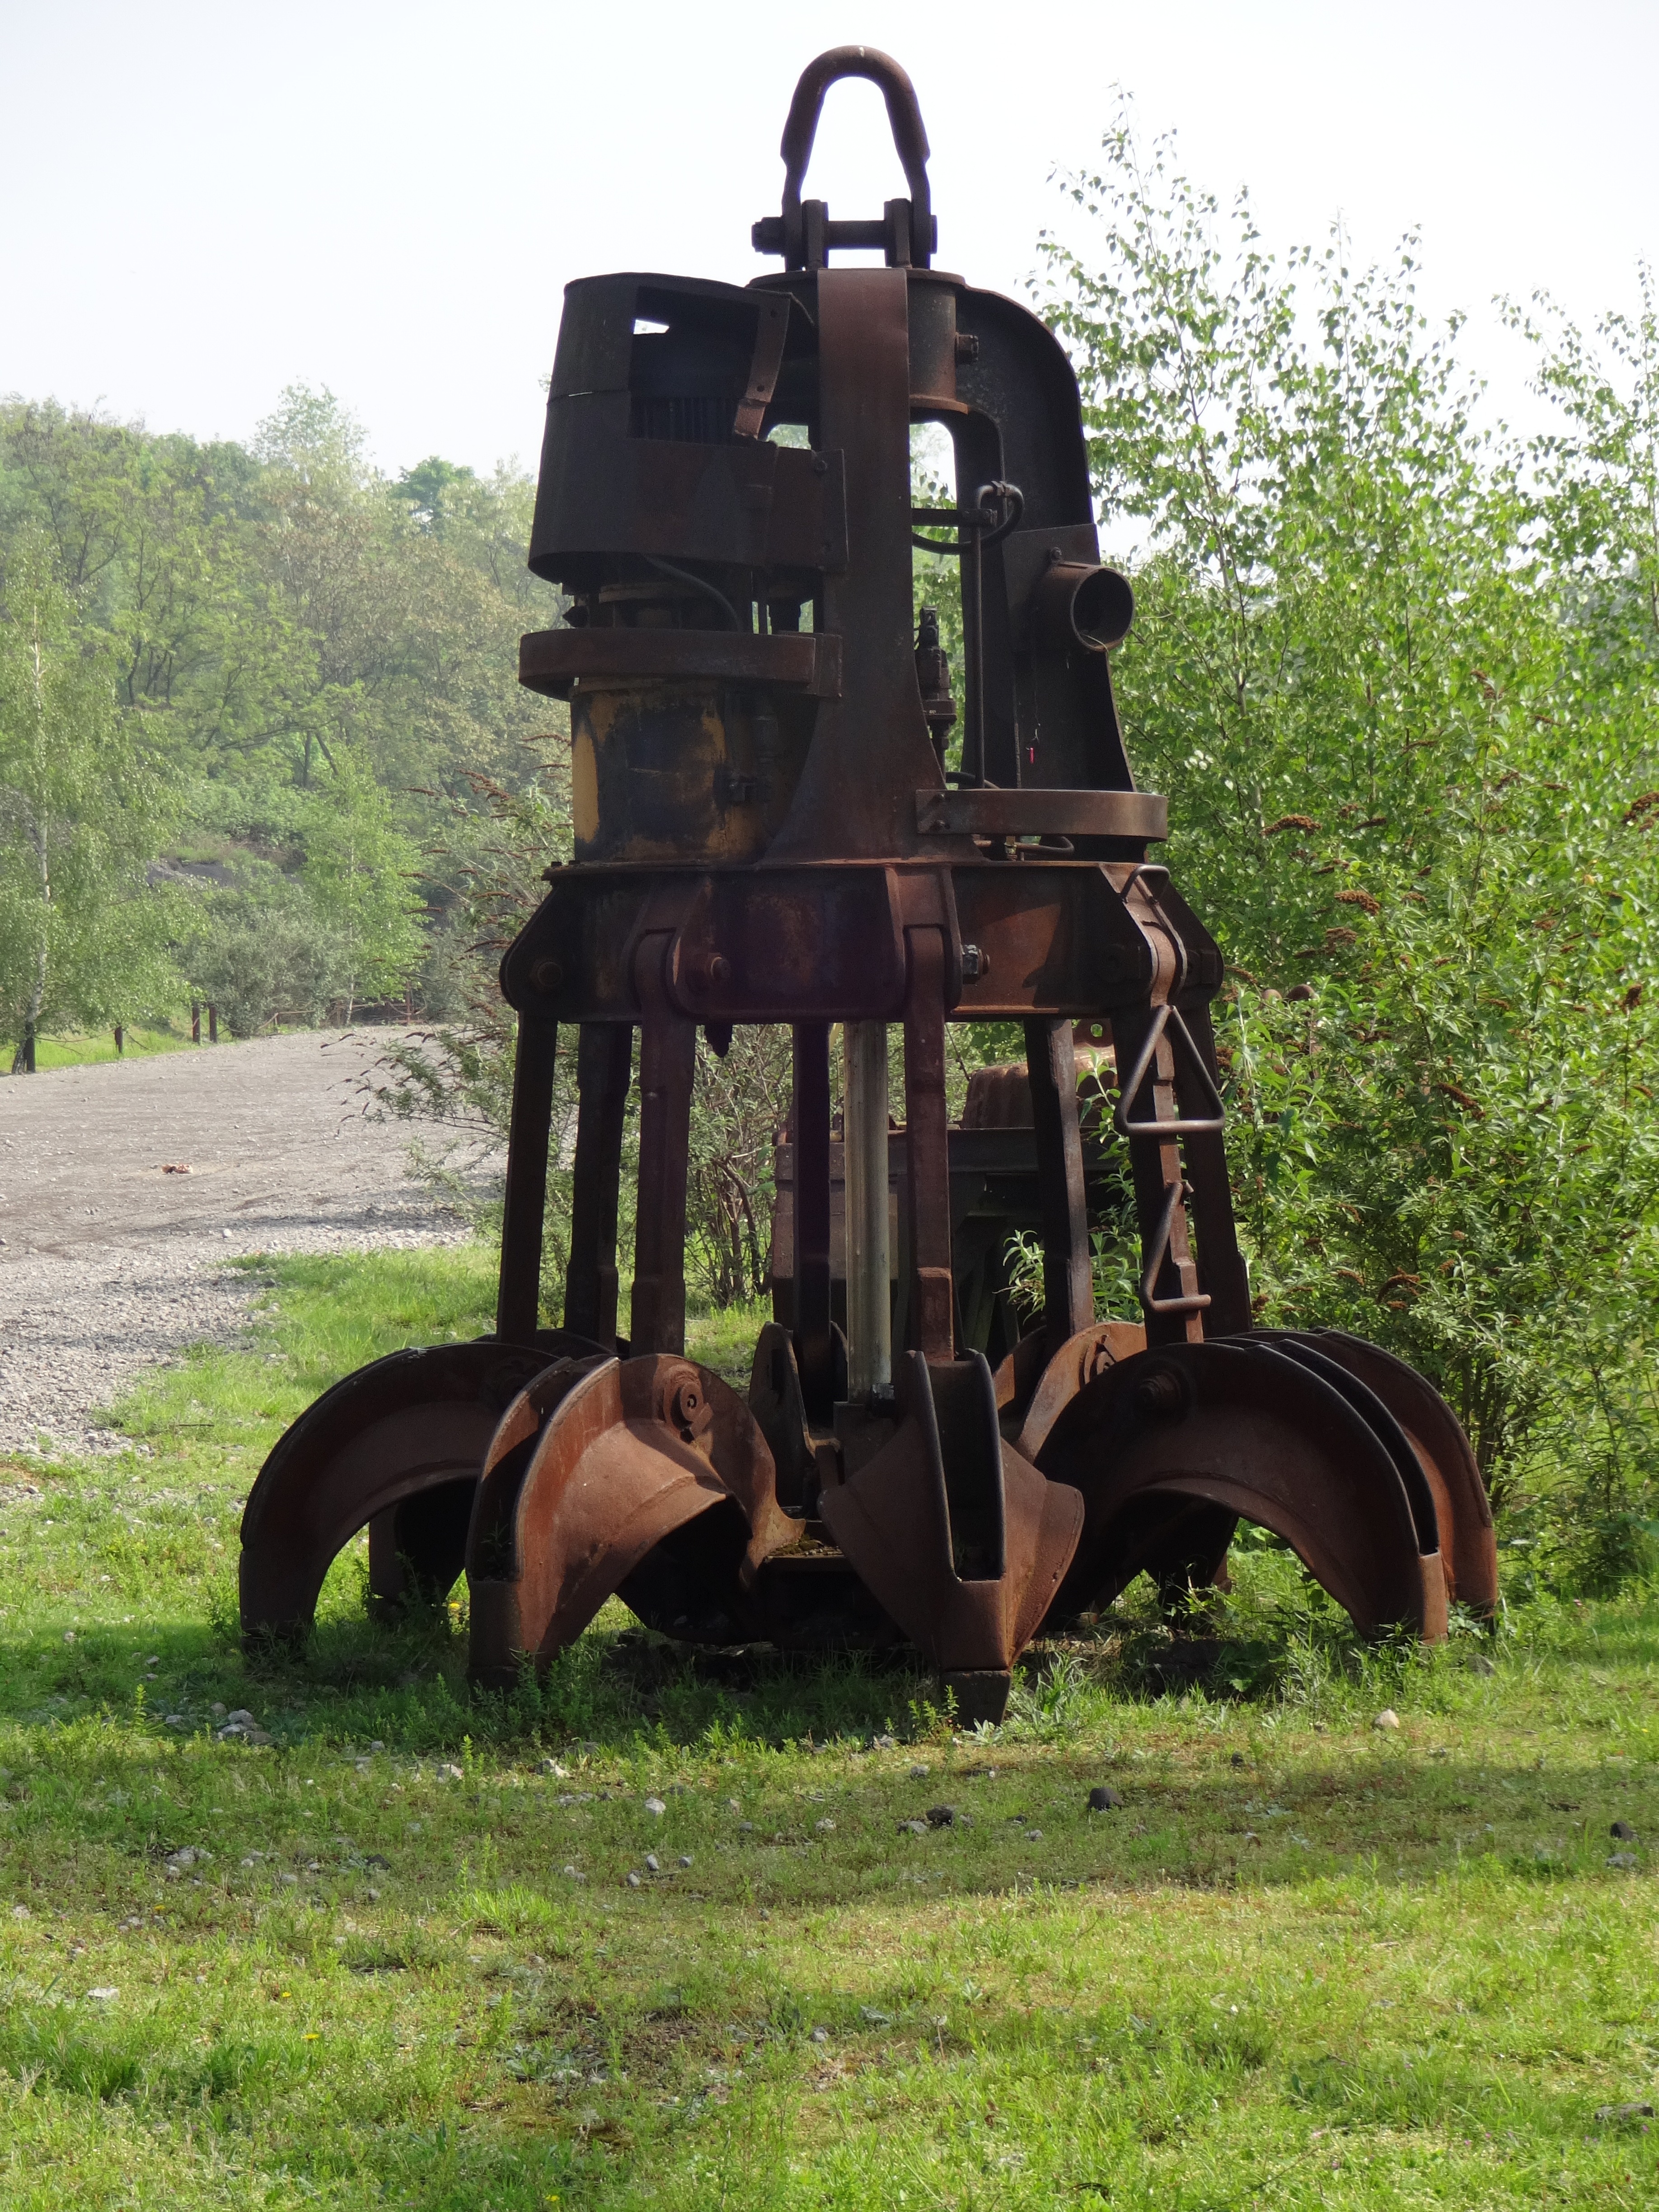
lawn, vehicle, machine, crane, duisburg, stainless, ruhr area, north rhine westphalia, man made object